Philip Arthur Ashworth

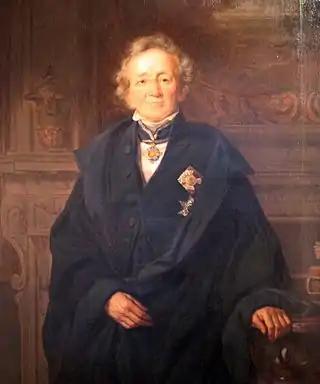
Philip Arthur Ashworth, 1875 portrait

Philip Arthur Ashworth (1853–1921), was a British international lawyer, barrister and jurist. He was the author, editor and translator of numerous works covering legal, constitutional, historic and military topics, and a leading authority on European jurisprudence and the Constitution of the United Kingdom and British colonies.